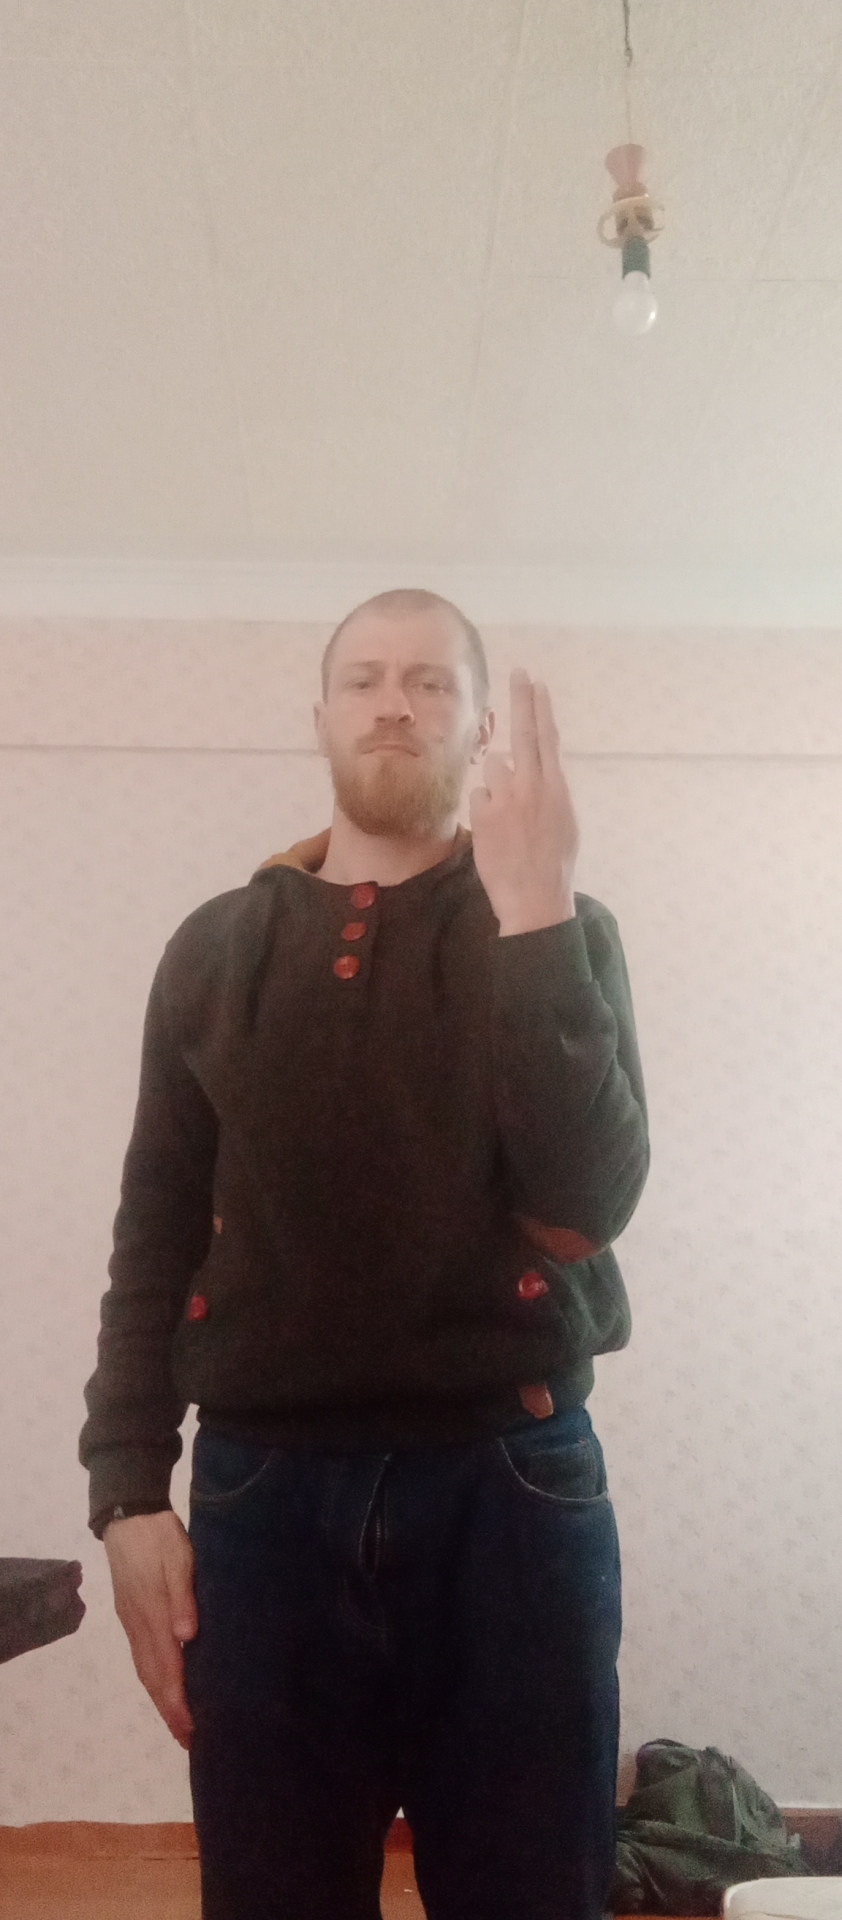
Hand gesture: two_up_inverted